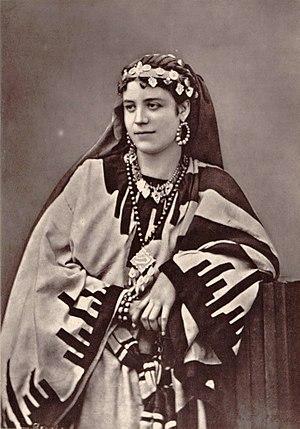
Rosine Bloch était une chanteuse mezzo-soprano française qui eut une carrière européenne à succès entre 1865 et 1891.